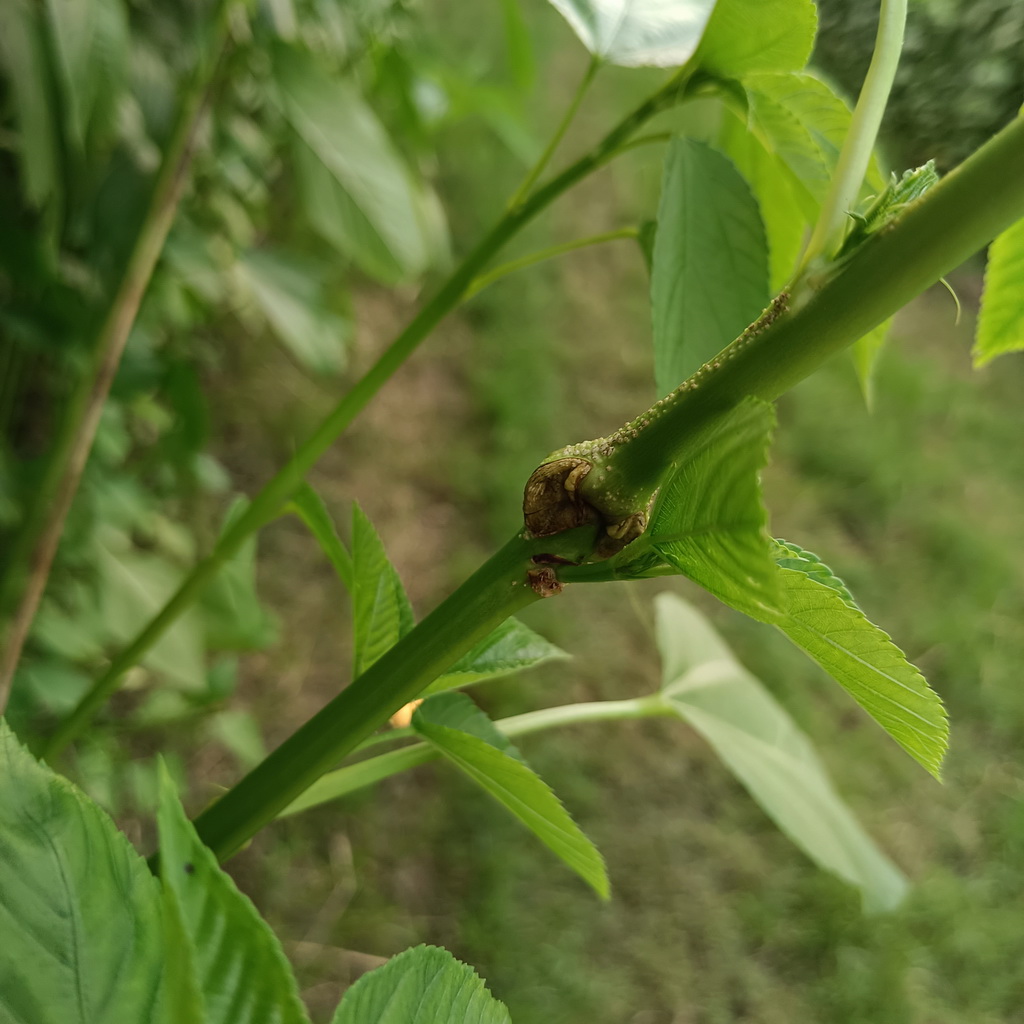
Label: Stem Soft Rot